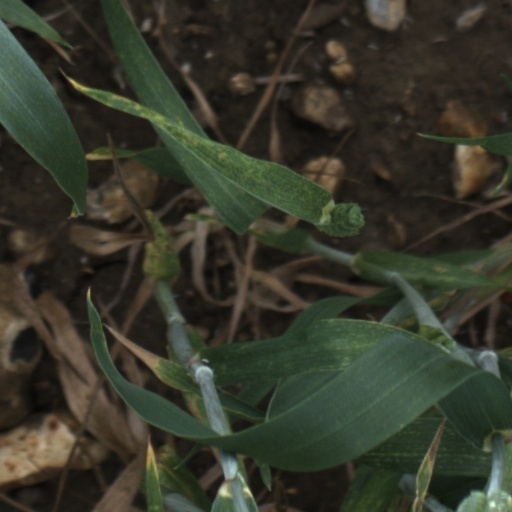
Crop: wheat